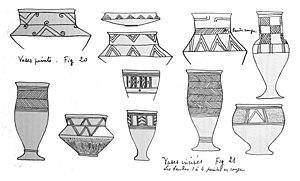
tiré du ""Bulletin de la Société archéologique champenoise""."
Poix est une commune française, située dans le département de la Marne en région Grand Est.